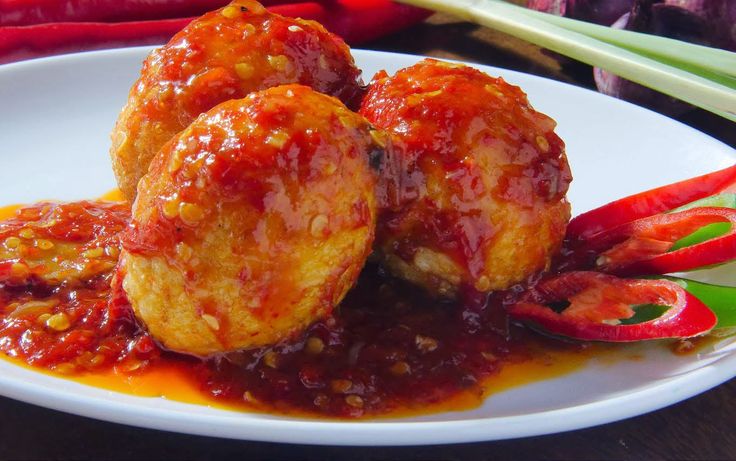
Label: telur_balado